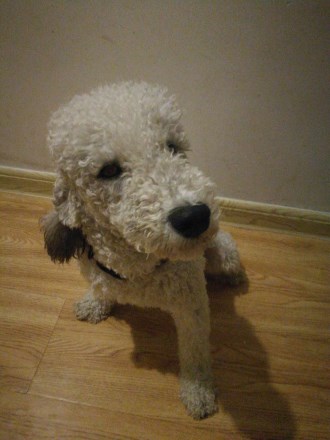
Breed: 214-n000033-Bedlington_terrier